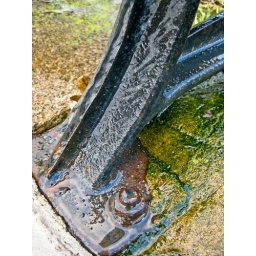
After the downpour, the water reflects the blue of the sky, the colours are quite vivid and enhanced by the surface layer of water.